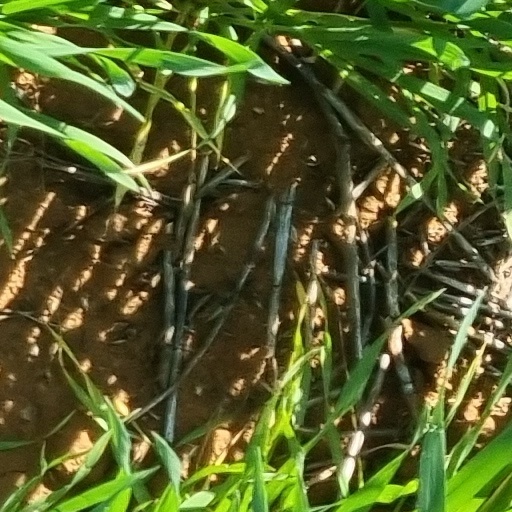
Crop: wheat